Old Senate Chamber

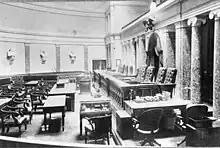
The Old Senate Chamber was reconfigured for use by the Supreme Court between 1860 and 1935.

Many noted events occurred in the chamber. Among them are the passage of the 1820 Missouri Compromise, the 1830 Webster–Hayne debate, and the Webster-Clay-Calhoun debates over the Compromise of 1850. In 1856, Representative Preston Brooks beat Senator Charles Sumner nearly to death with a cane in the chamber. The attack occurred three days after Sumner, a strident abolitionist, attacked pro-slavery politicians, including Brooks' relative Senator Andrew Butler, in a speech. Brooks attacked Sumner as a matter of honor, beating him with a cane and injuring him so badly that he was absent from the Senate for nearly three years as he recovered.